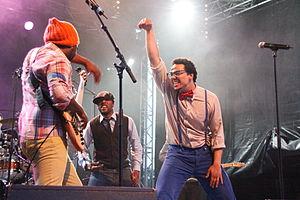
photo de ben l'oncle soul
Le Grand Unisson ou Grand U est un festival de musique français organisé à la mi-juin chaque année depuis 1990 par la ville de Saint-Jean-de-la-Ruelle située dans l'agglomération orléanaise, le département du Loiret et la région Centre-Val de Loire.